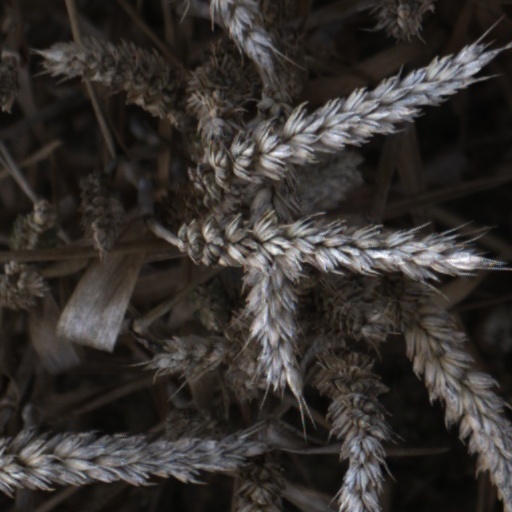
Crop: wheat